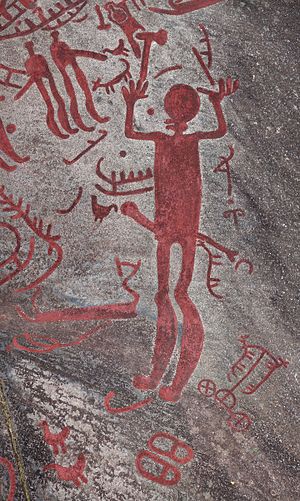
Helleristning / Tolkninger
En helleristning er en arkæologisk betegnelse for billeder af mennesker, dyr, genstande og symboler af geometrisk eller mere abstrakt type, som er hugget, skåret, slebet eller malet på bjergsider, stenflader og også på fritstående sten. Som regel findes helleristningene på synlige steder, mens især de malede findes i huler. Helleristninger er kendt fra forskellige perioder og i samtlige beboede verdensdele. Den palæolitiske hulekunst i Frankrig, Spanien, til dels også Sibirien er den mest farverige og varierede. Helleristninger af mere almindelig type forekommer mest i Skandinavien, Nordrusland og Sibirien.